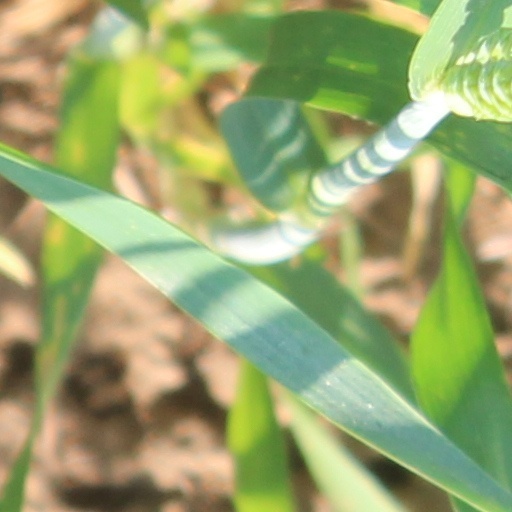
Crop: wheat